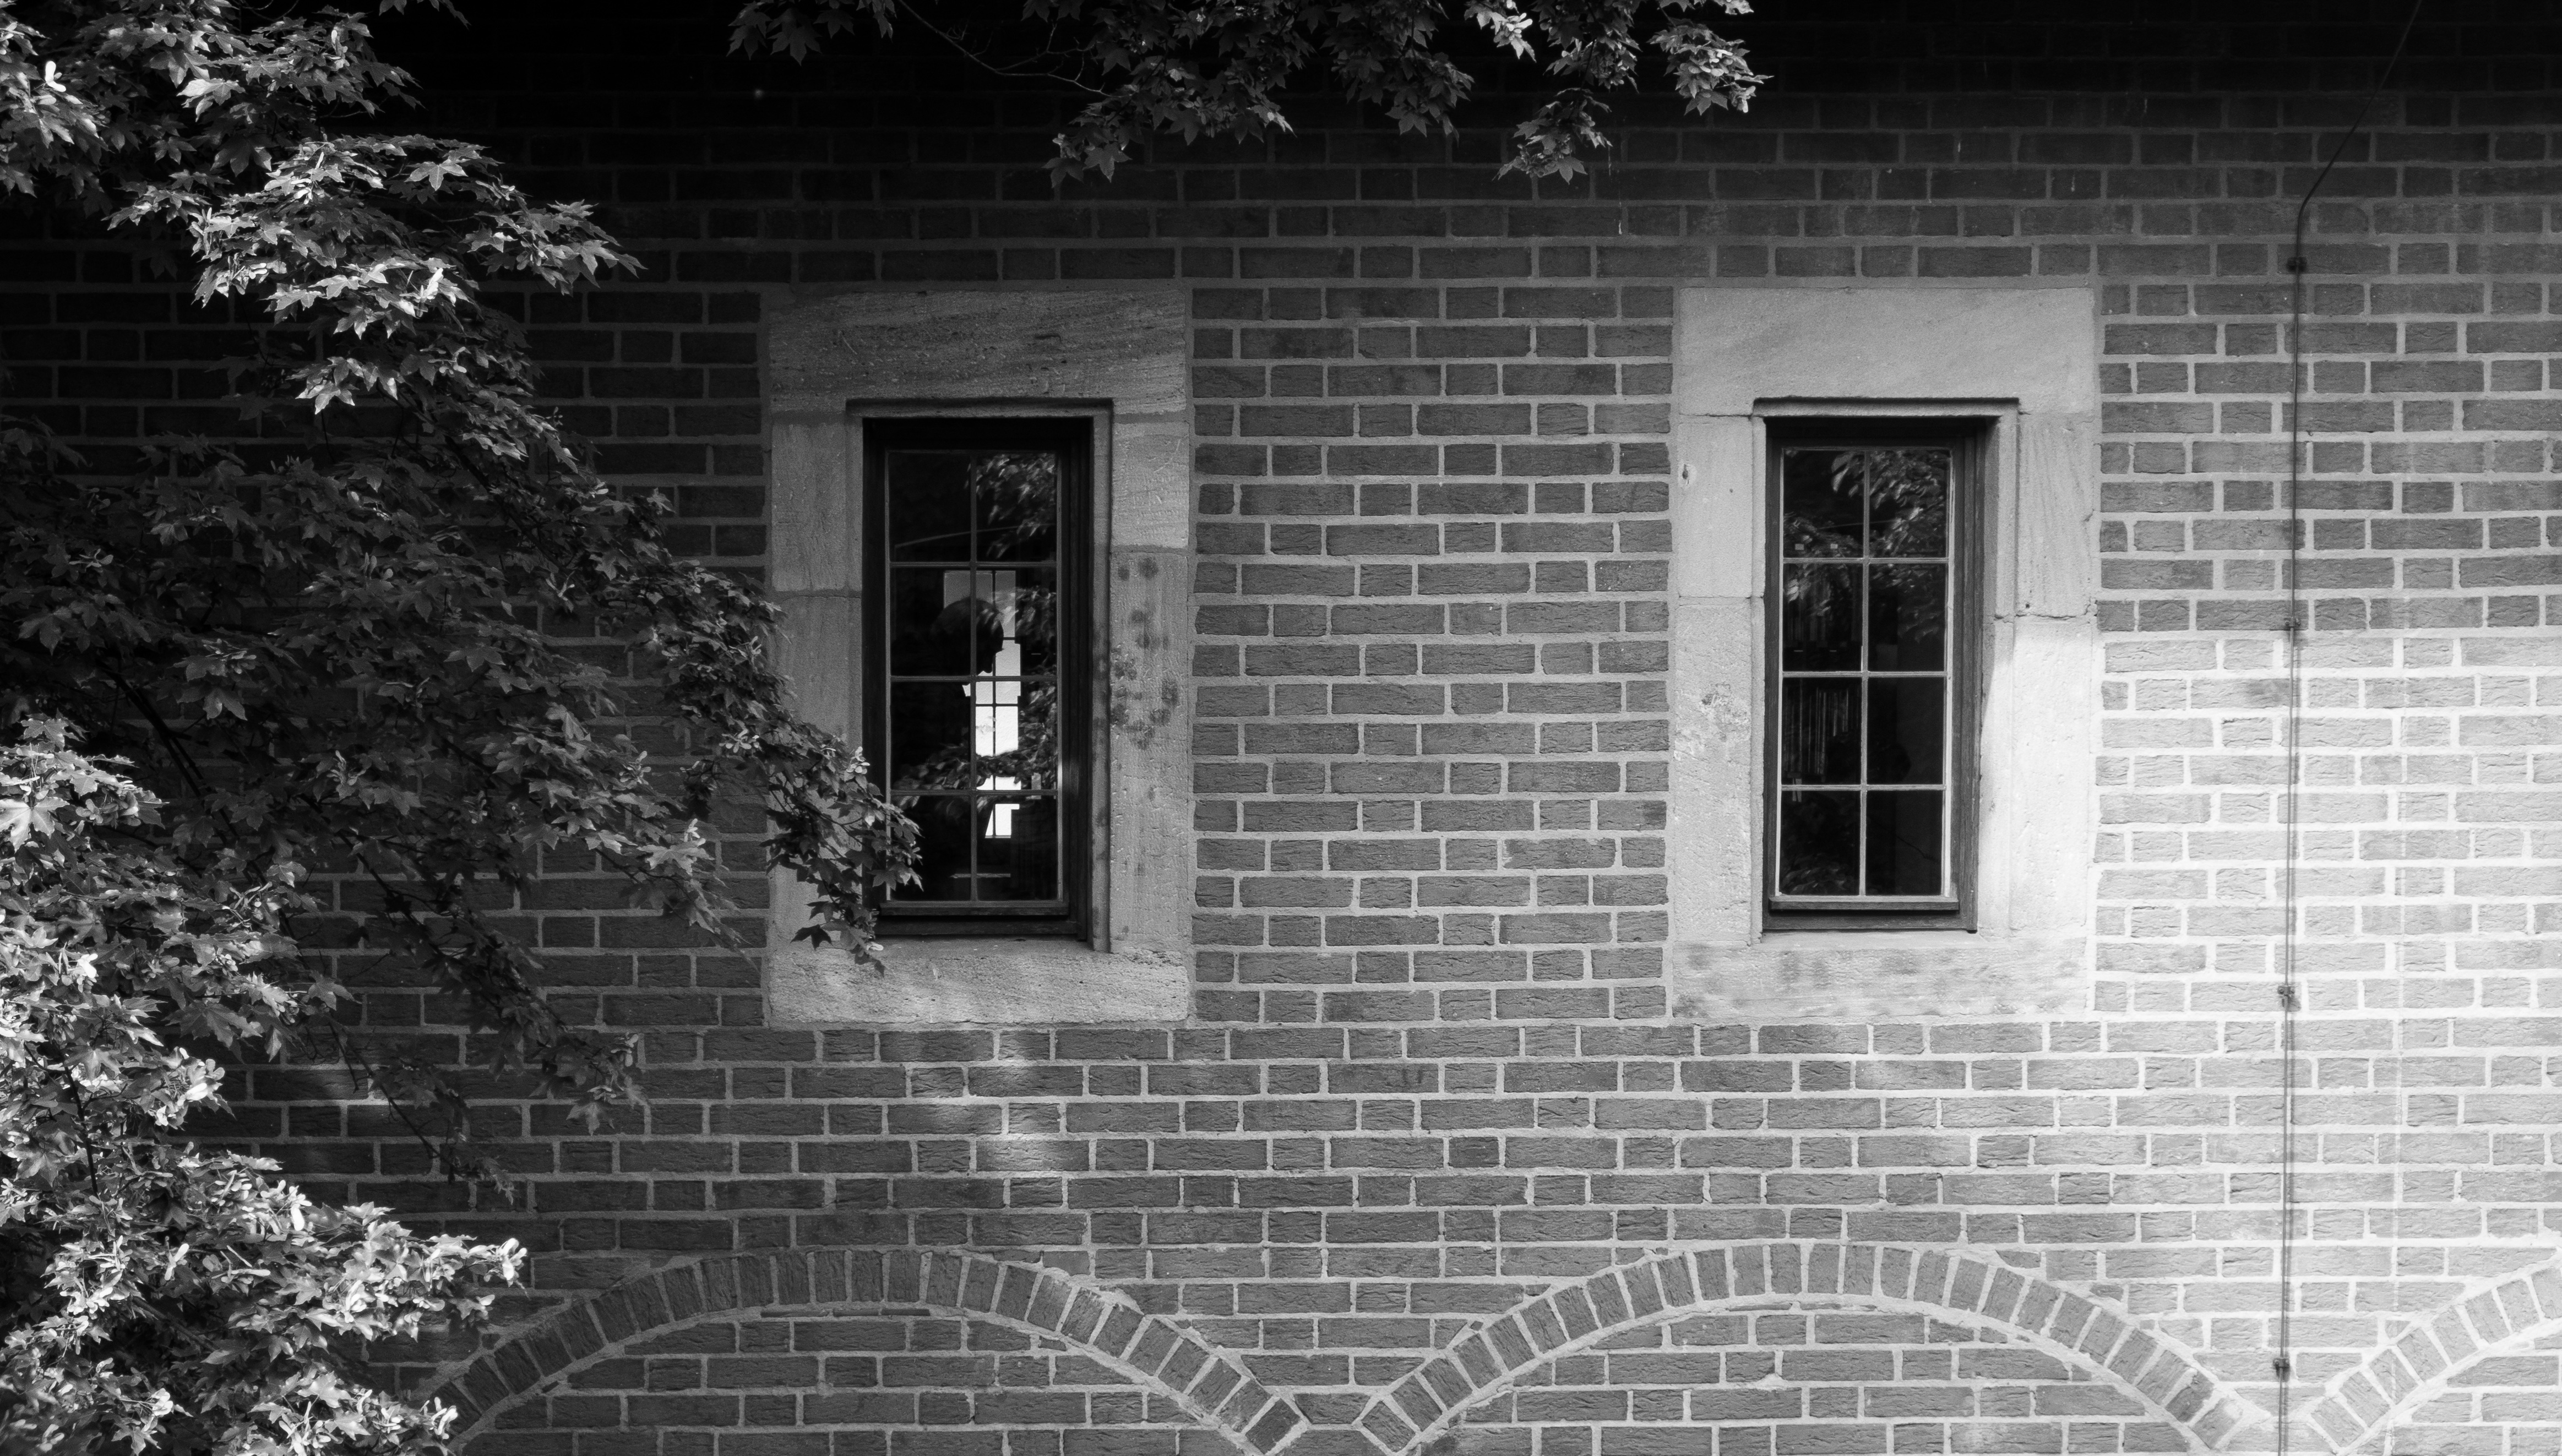
man, silhouette, light, black and white, white, street, house, window, home, wall, high, castle, facade, darkness, black, monochrome, brick, lighting, sonystreetphotographer, n rnberg, monochrome photography